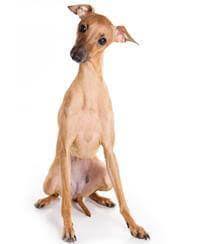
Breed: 238-n000099-Italian_greyhound